Süreyya Opera House

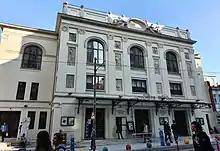
A view of the front facade on General Asım Gündüz Avenue in Bahariye, Kadıköy, Istanbul

Süreyya Pasha (later Süreyya İlmen) started the construction of the building in 1924 to meet the need of a venue for cultural and social events, which was lacking in Kadıköy. He was impressed by the glamour of famous theatres in Europe during his visits. The aesthetic and functional influences in the architectural design of the building are reflected in the foyer, an example of Art Deco inspired by the Champs-Elysées Theatre in Paris, and in the interior, which displays stylistical characteristics of German architecture. By the order of the Deputy of Istanbul, Süreyya İlmen, Kegham Kavafyan was appointed as the architect who would design the Süreyya Opera House, which was completed in 1927. Called the "Süreyya Opereti" and opened on March 6, 1927, the theatre was the first venue for opera in the Asian side of Istanbul and the sixth in the entire city.